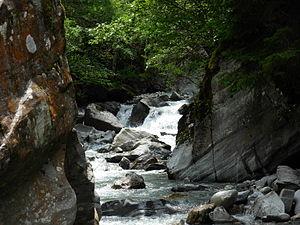
Le Trient est une rivière de Suisse, dans le canton du Valais, et un affluent gauche du Rhône.